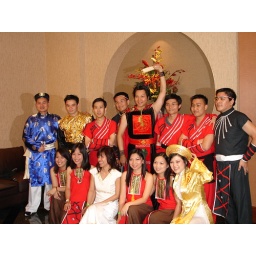
male and female performersAn Duong Vuong is the biggest guy and Trieu Da is the guy in yellow